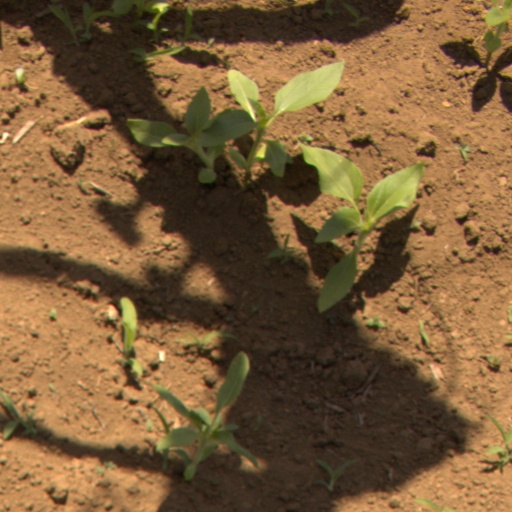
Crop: Jerusalem artichoke